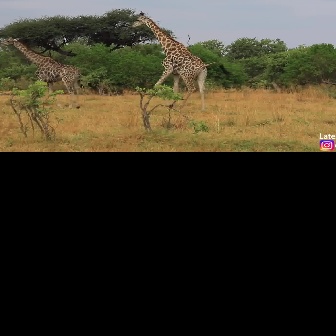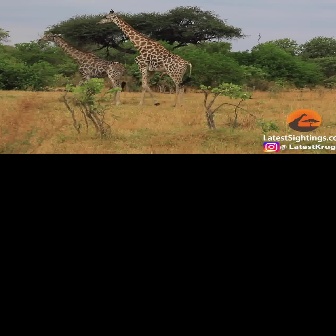
  Please identify the target specified by the bounding box [128,12,230,113] in the first image and locate it in the second image. Return the coordinates in [x_min,y_min,x_max,y_max] format.
Answer: [94,9,192,108]